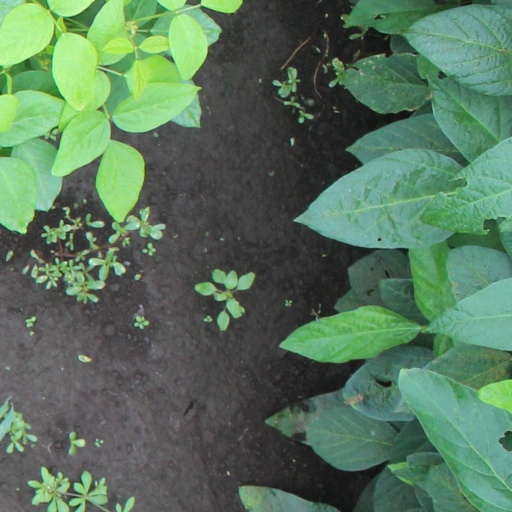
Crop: soybean